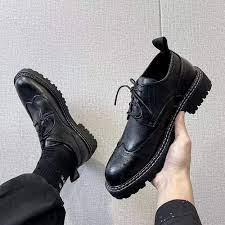
Label: Brogue